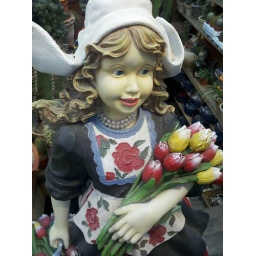
taken by Mason, statue in the flower market